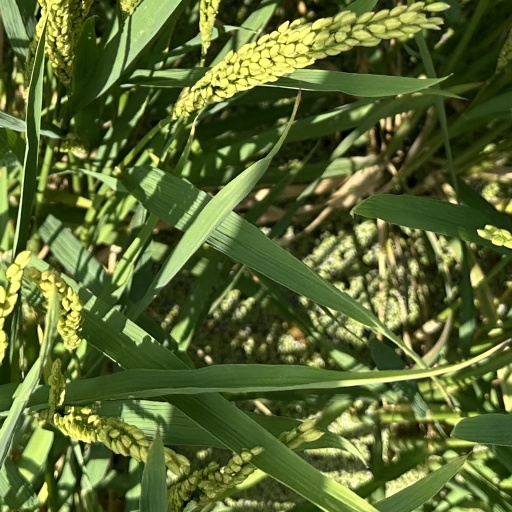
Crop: rice